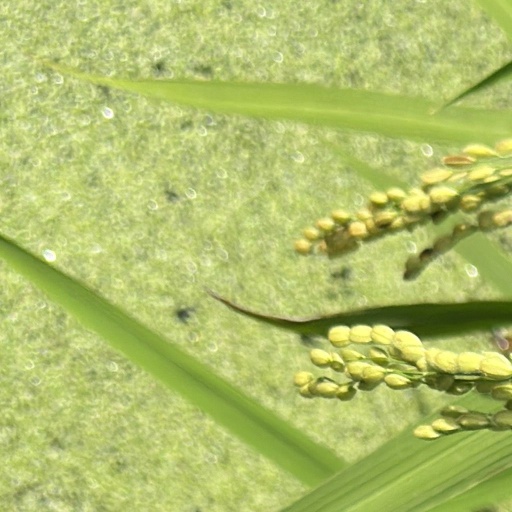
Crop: rice